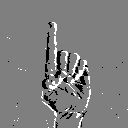
ASL letter: d